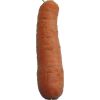
Label: carrot